Emperor Kōkaku

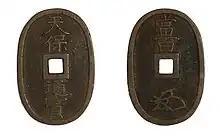
Coinage of Emperor Kōkaku

During his reign, Kōkaku attempted to re-assert some of the Imperial authority over the Shōgun (or bakufu). He undertook this by first implementing a relief program during the Great Tenmei famine, which not only highlighted the ineffectiveness of the bakufu in looking after its subjects, but also focused the subjects' attention back to the Imperial household. He also took an active interest in foreign affairs; keeping himself informed about the border dispute with Russia to the north, as well as keeping himself abreast of knowledge regarding foreign currency, both Chinese and European. The new era name of "Tenmei" ("Dawn") was created to mark the enthronement of new Emperor. The previous era ended and the new one commenced in "An'ei" 11, on the 2nd day of the 4th month. In his first year of reign, Kōkaku was instrumental in reviving old ceremonies involving the old Imperial Court, as well as those performed at the Iwashimizu and Kamono shrines.